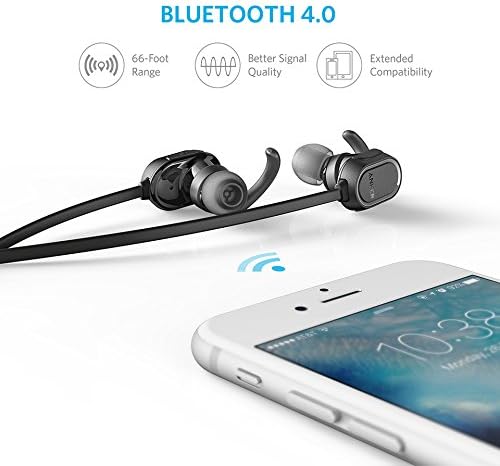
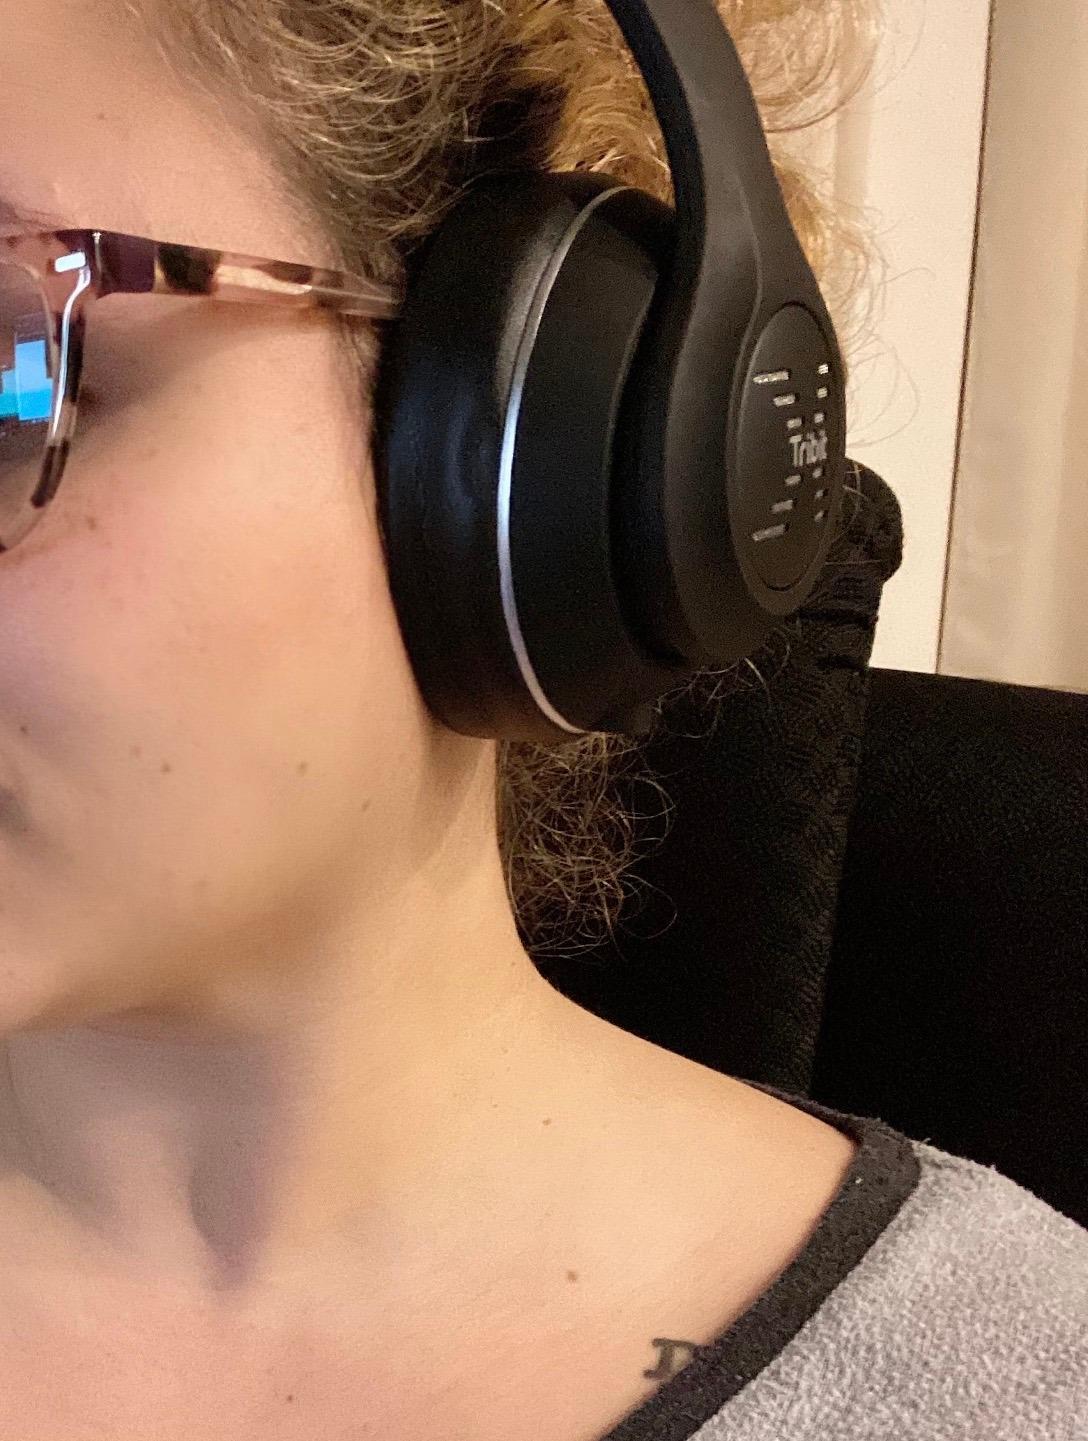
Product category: headphones
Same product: no